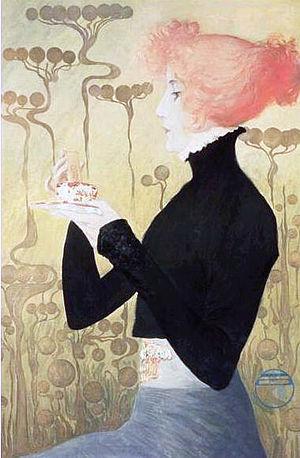
Sarah Bernhardt est une actrice française née entre les 22 et 25 octobre 1844 à Paris 5ᵉ et morte le 26 mars 1923 à Paris 17ᵉ. Elle est considérée comme une des plus importantes actrices françaises du XIXᵉ siècle et du début du XXᵉ siècle.